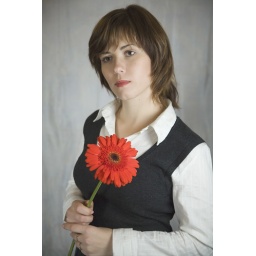
portrait of young girl in white blouse holding a red flower in hands